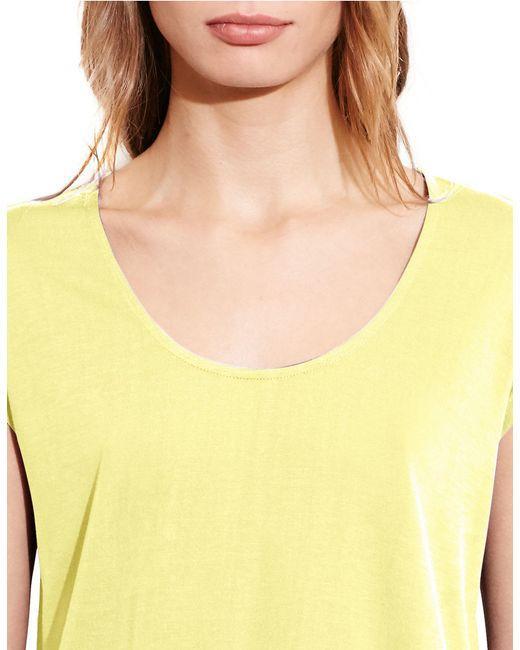
Gelbes Baumwoll-T-Shirt mit Rundhalsausschnitt